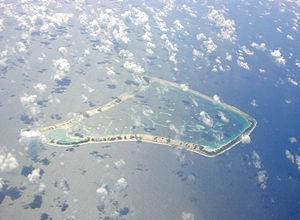
Fakaofo est un ensemble d'îlots de corail aux Tokelau, en Nouvelle-Zélande. Sa surface totale est de 3 km². Il a la forme d'un atoll, et comprend en son centre un lagon, lequel recouvre environ 45 km². Fakaofo se trouve à 171° 15' ouest, 9° 25' sud.